Rob Terry

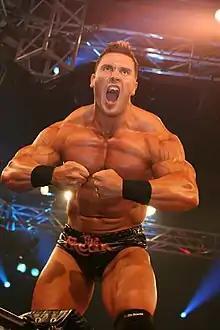
Terry posing in the ring in July 2010

On 27 January 2010, Terry defeated Eric Young at a house show in Cardiff, Wales, to win the TNA Global Championship. Terry's win also made him the first Welshman to hold a championship in a major wrestling organisation. On the following night's edition of "Impact!" the British Invasion attacked Amazing Red, but as Terry went to cash in his "Feast or Fired" contract he was ordered by Magnus to hand it over to Williams, who then instead faced Red and quickly defeated him for the X Division Championship. On the edition of 18 February of "Impact!" Terry finally grew tired of Magnus' abuse and attacked him, thus ending his alliance with the British Invasion and turning face. On the edition of 25 February of "Impact!" Terry made his first Global Championship title defence, when he defeated Mr. Anderson, after interference from Kurt Angle. Since then, Terry went on to defend the Global Championship in quick squash matches against his former British Invasion team-mate Doug Williams, as well as Magnus at Destination X. The very next day on "Impact!", Terry again successfully defended the championship, squashing Tomko in a mere 65 seconds. On the edition of 5 April of "Impact!" Terry adopted the nickname "The Freak". On the edition of 19 April of "Impact!" Terry joined Team Hogan and teamed with Abyss, Jeff Jarrett and Samoa Joe to defeat Team Flair (Sting, Desmond Wolfe, Robert Roode and James Storm) in an eight-man tag team match. During this time, Terry was being built as an unstoppable monster and was asked and agreed to take an unprotected chair shot to the head during a match with Homicide. Several wrestling news outlets reported on the incident, which caused Terry to legitimately bleed heavily from the top of his head. Dave Meltzer of The Wrestling Observer Online called it "completely disgusting and unnecessary." Later, he started a feud with newcomer Orlando Jordan. After weeks of stalking Terry, Jordan debuted his new interview segment, "The O-Zone" on the edition of 3 May of "Impact!", attacking Terry during the segment and beginning a feud. On the next edition of "Impact!" Jordan attacked Terry with a lead pipe as Terry was preparing to defend his title against Abyss. At Sacrifice Terry defeated Jordan to retain the Global Championship. On 20 June, Terry became the longest reigning Global Champion in history, beating Booker T's reign of 143 days as champion. On 13 July at the tapings of the edition of 22 July of "Impact!", Terry lost the Global Championship to A.J. Styles, ending his reign at 167 days. Terry received a rematch for the title, now renamed the TNA Television Championship, on the edition of 5 August of "Impact!", but was defeated by Styles after a low blow.